Burnham Center

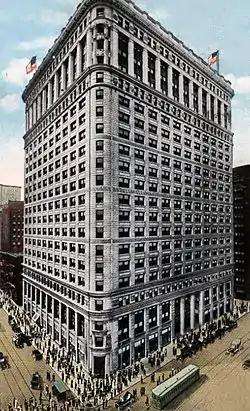

The Burnham Center, originally known as the Conway Building and later as the Chicago Title & Trust Building, is a historic skyscraper in Chicago, Illinois. Built with funds from the Marshall Field estate, it was the last building designed by Daniel Burnham before his death on June 1, 1912, and was completed in 1913.